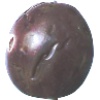
Label: Passion Fruit 1